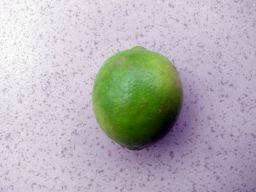
Fruit: Lime
Quality: Good